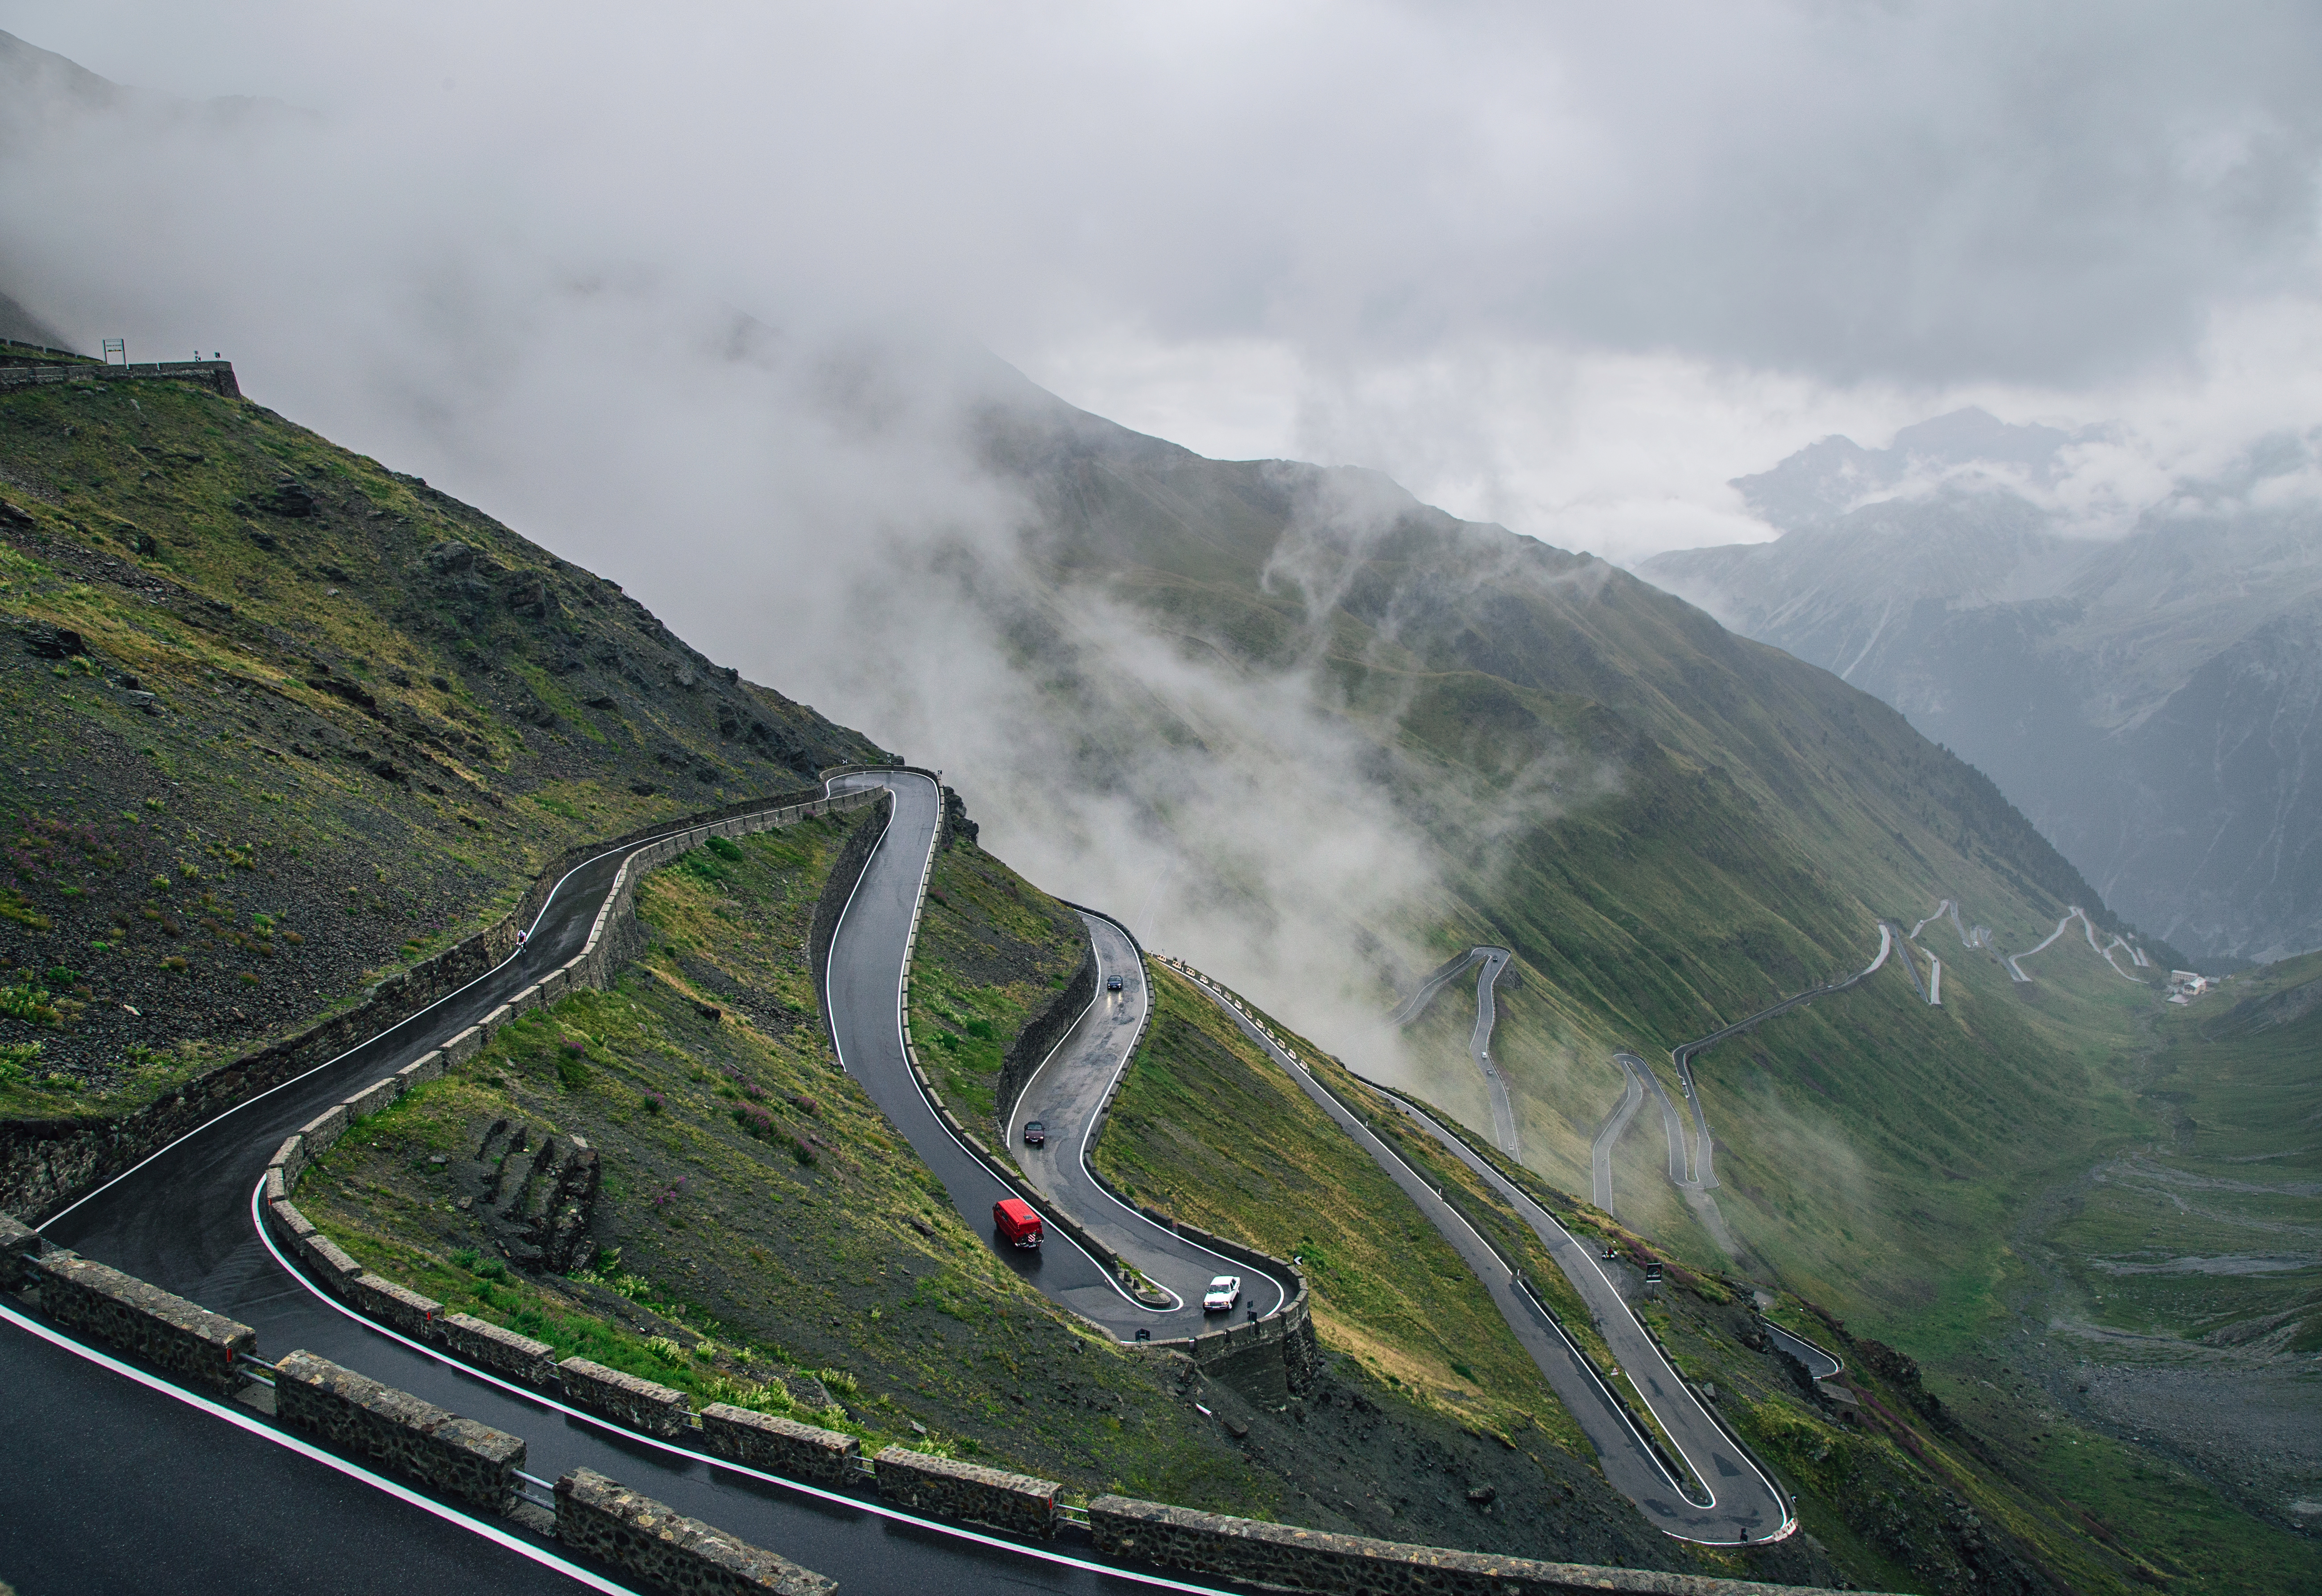
mountain, cloud, fog, road, highway, mountain range, fjord, winding, road trip, alps, infrastructure, landform, aerial photography, mountain pass, atmospheric phenomenon, mountainous landforms, controlled access highway